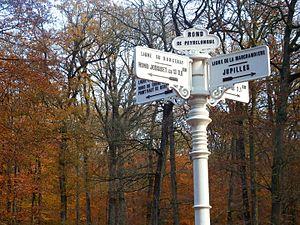
Rond point en étoile en Forêt de Bercé
La forêt de Bercé s'étend au sud du département de la Sarthe, sur les communes du Jupilles, Mayet, Lavernat, Beaumont-Pied-de-Bœuf, Thoiré-sur-Dinan, Chahaignes, Marigné-Laillé, Pruillé-l'Éguillé, Saint-Vincent-du-Lorouër, Saint-Pierre-du-Lorouër, Saint-Mars-d'Outillé.